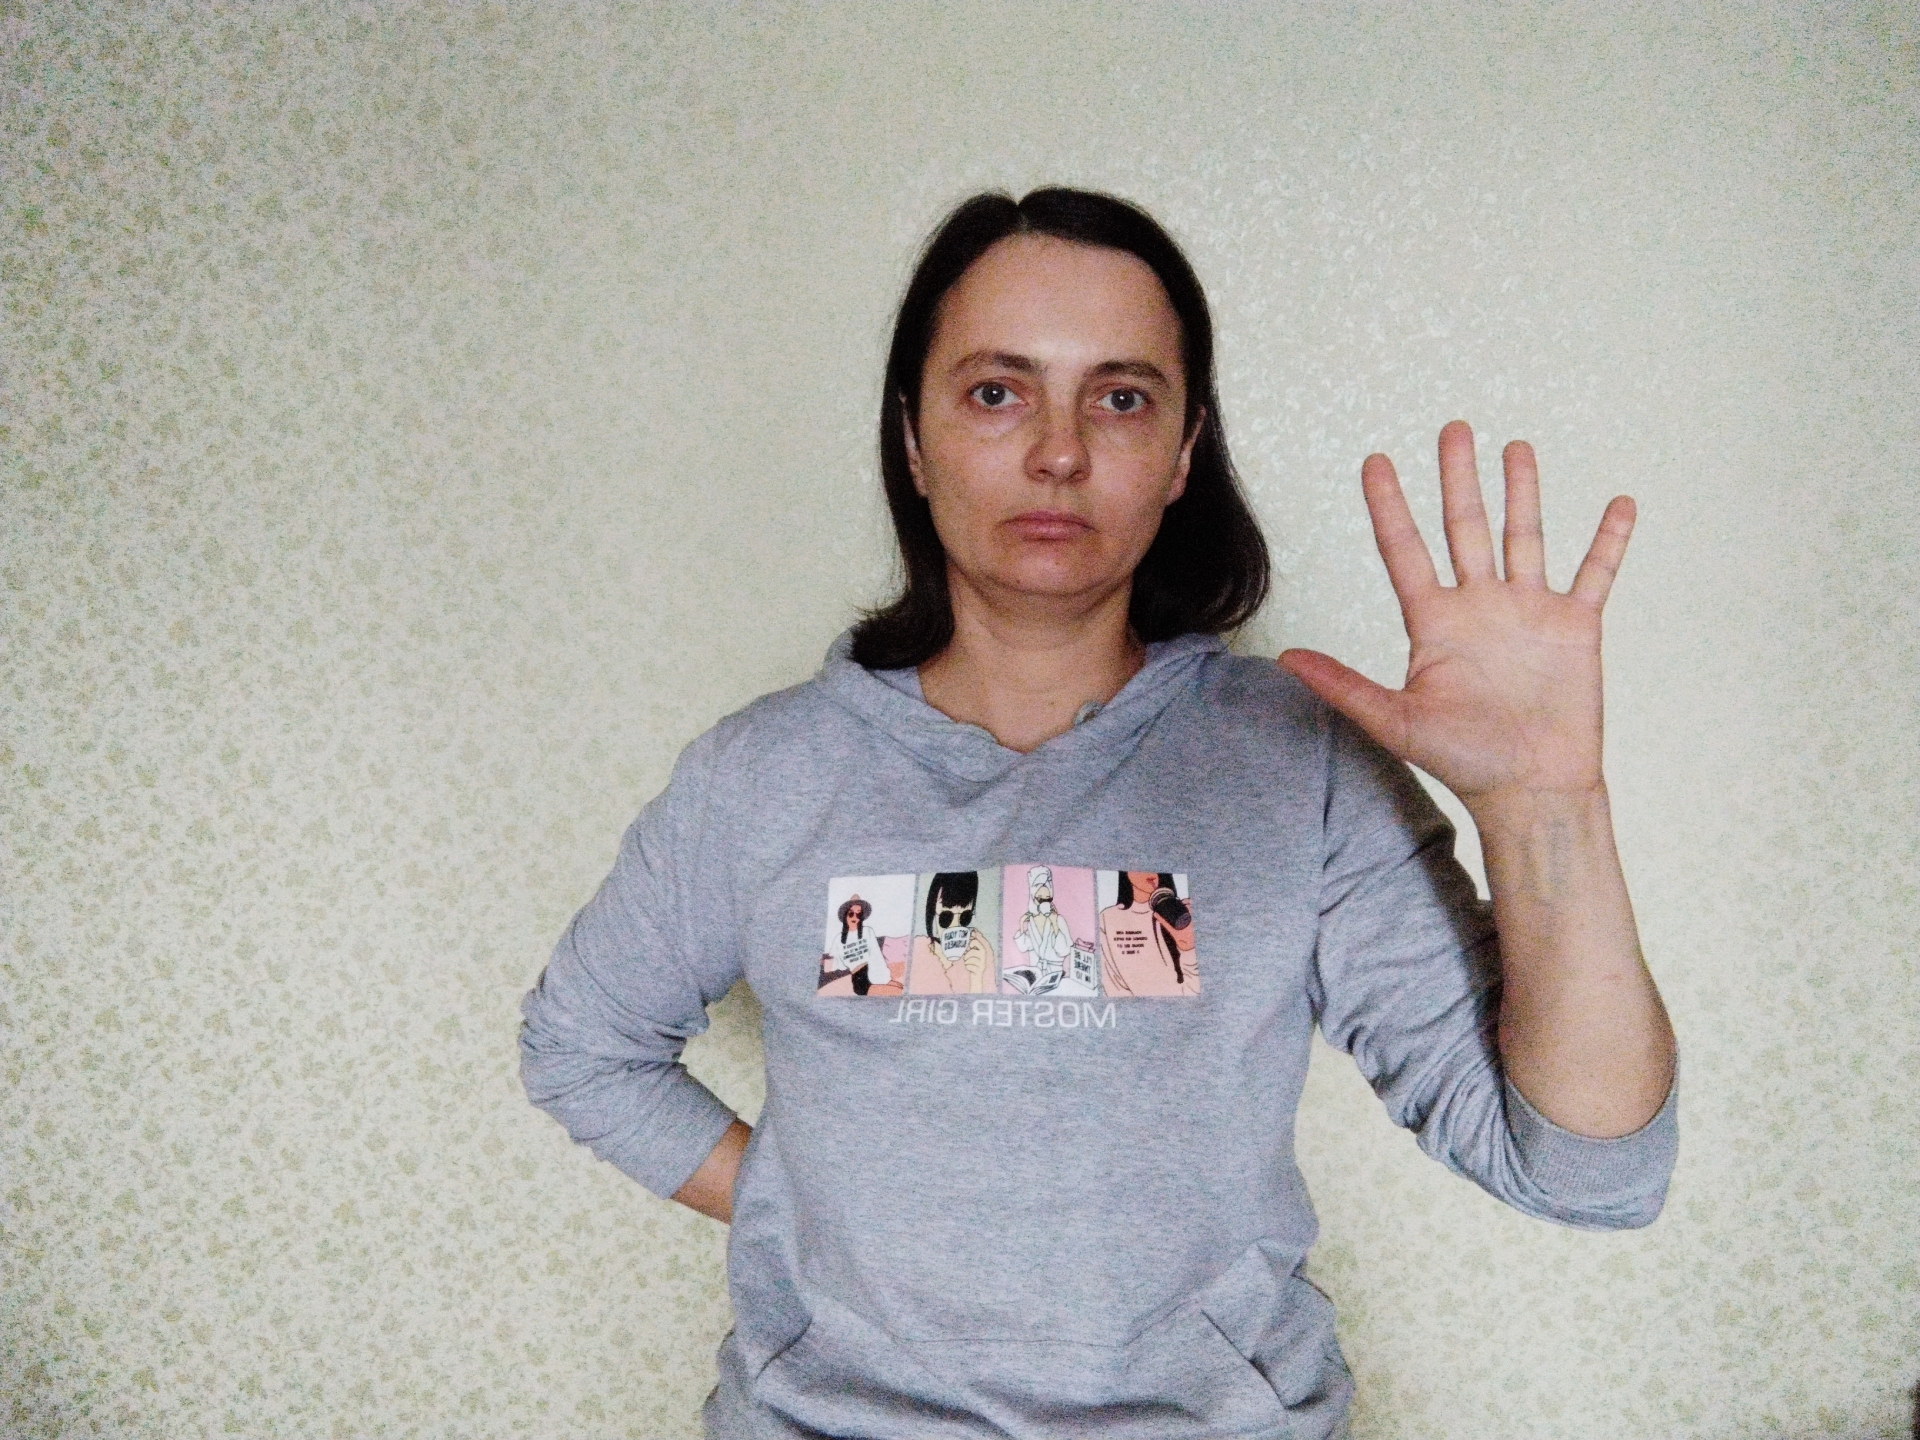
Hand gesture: palm